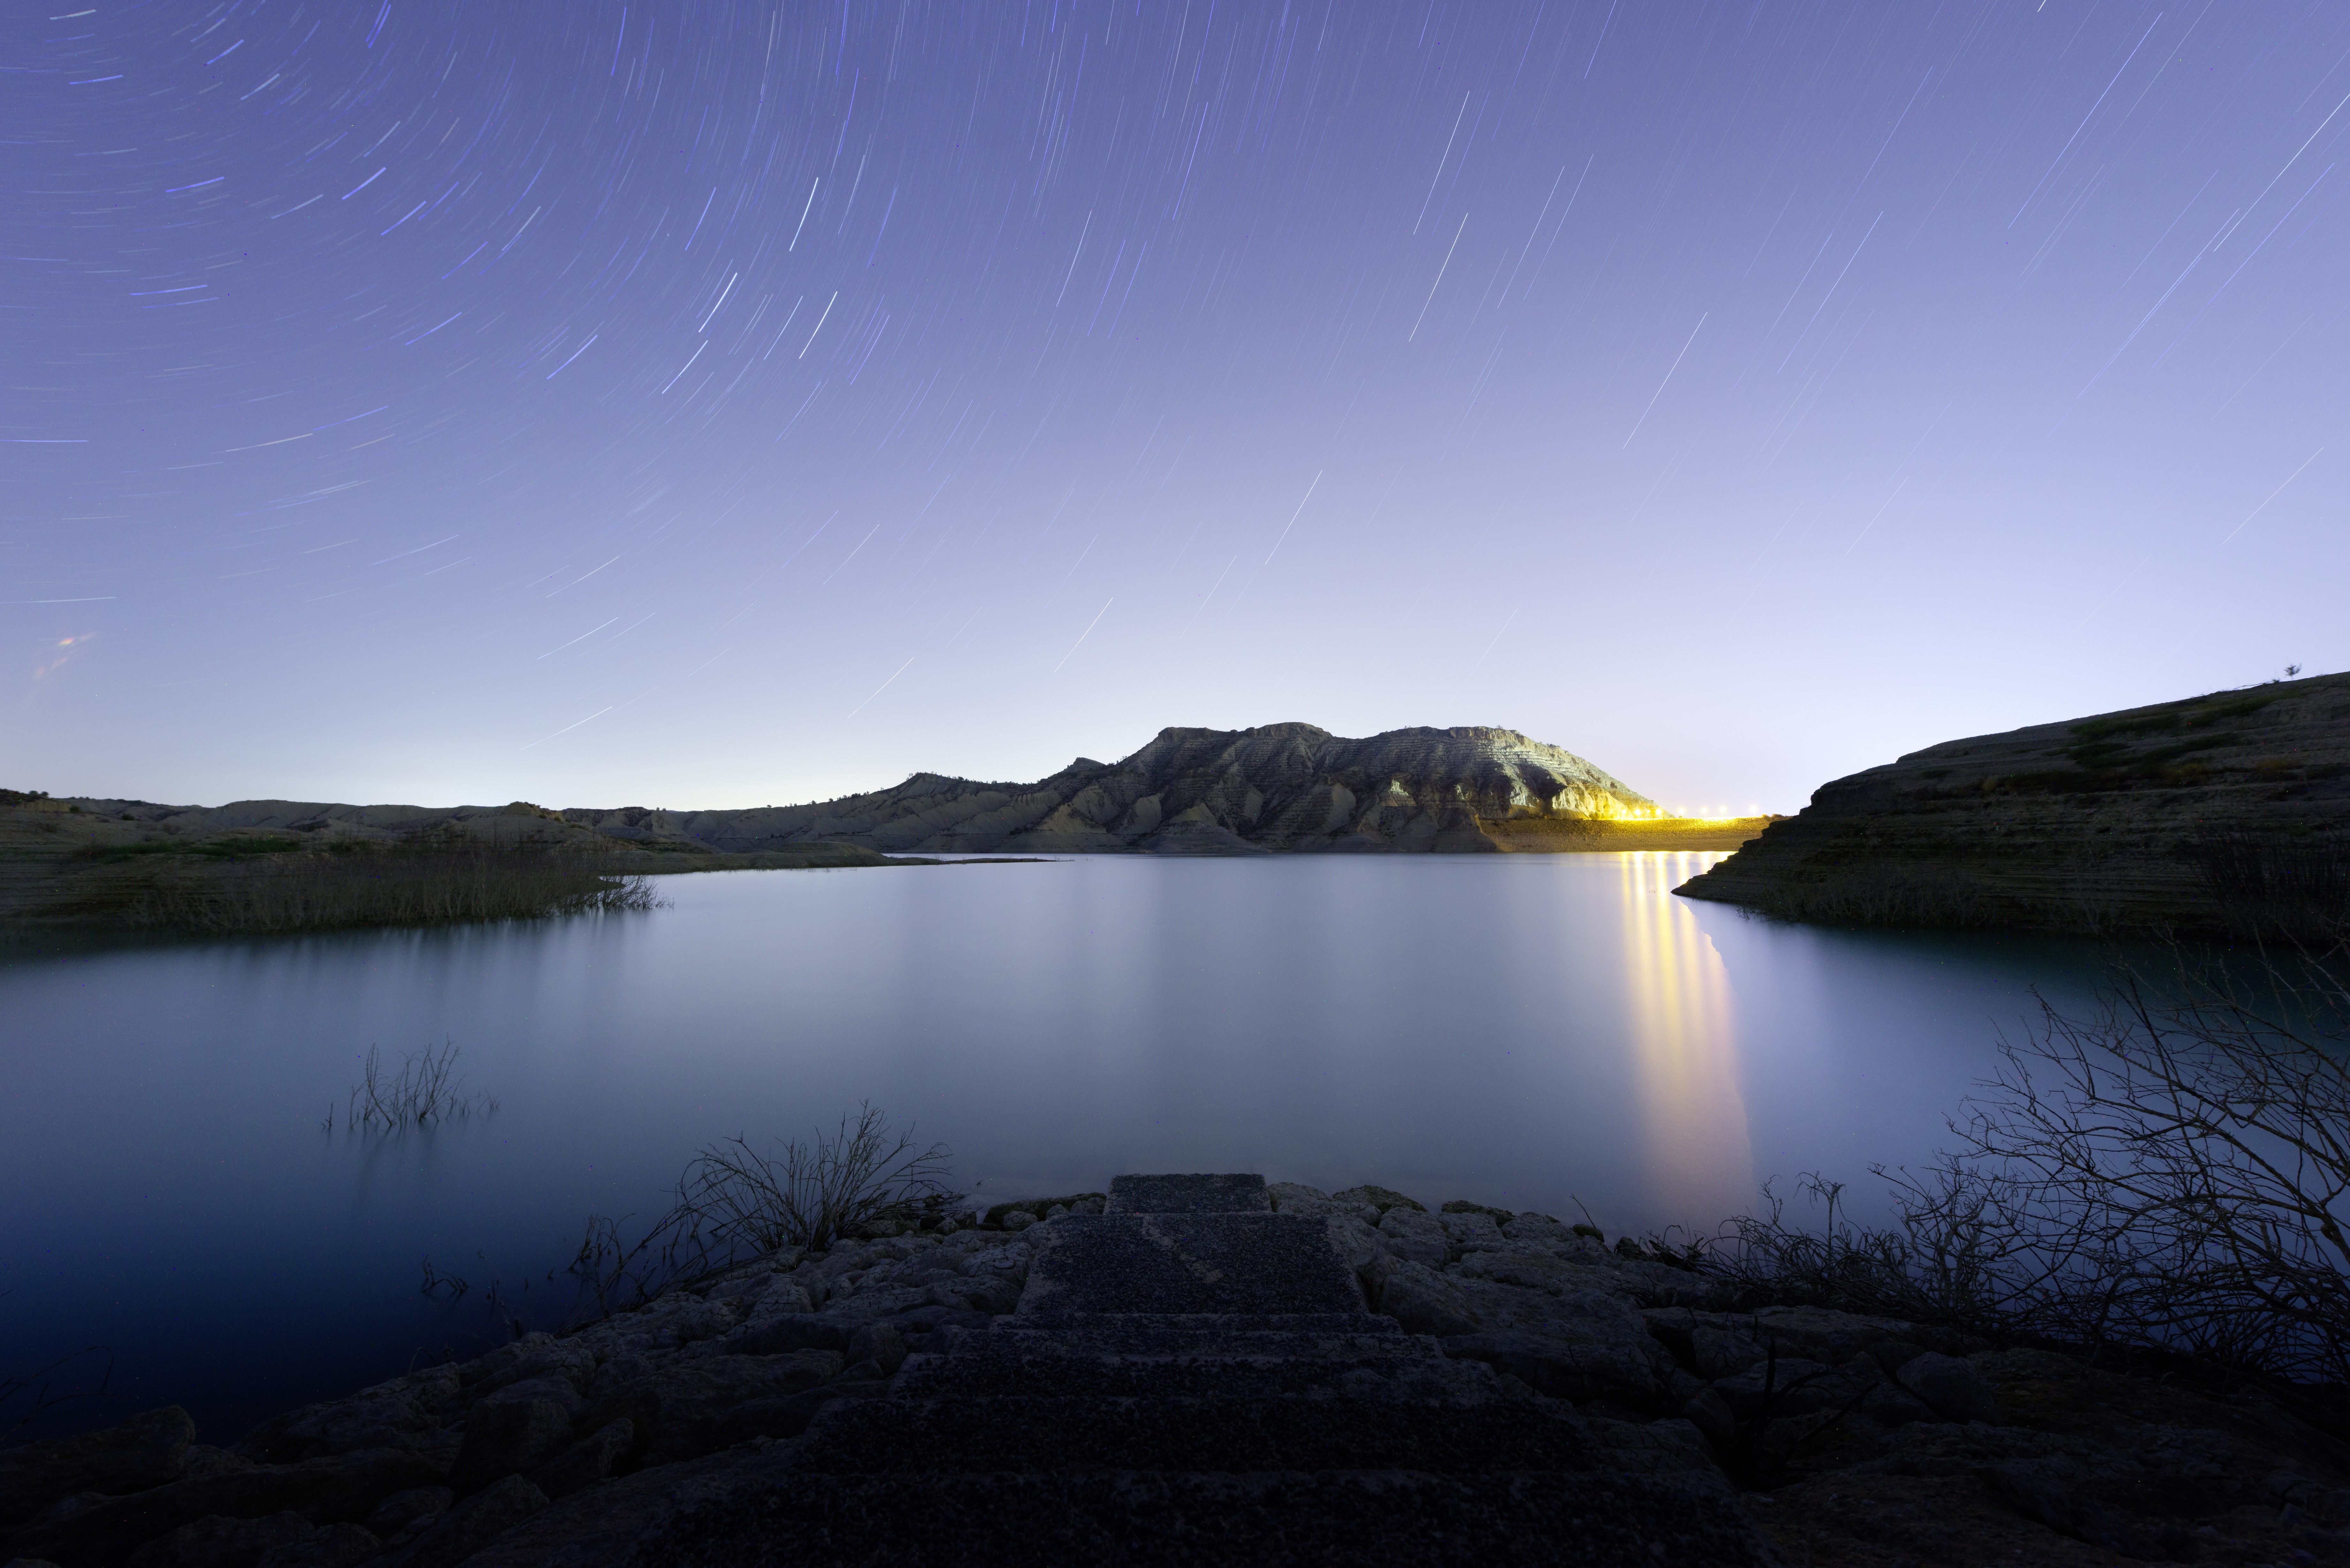
landscape, mountain, cloud, sunrise, morning, lake, dawn, dusk, evening, reflection, fjord, reservoir, moonlight, body of water, loch, atmospheric phenomenon